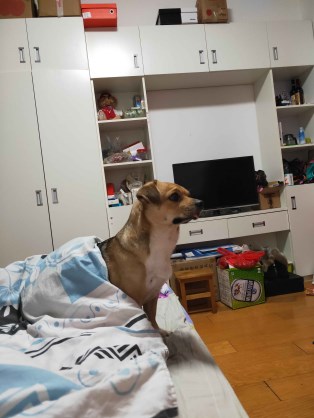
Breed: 3336-n000121-chinese_rural_dog